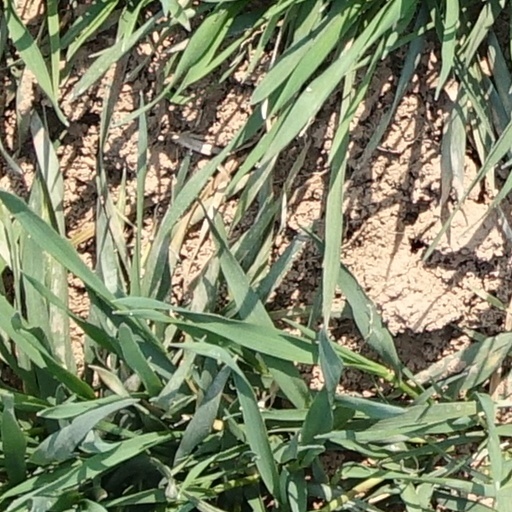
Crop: wheat